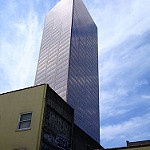
Label: non_damage_buildings_street